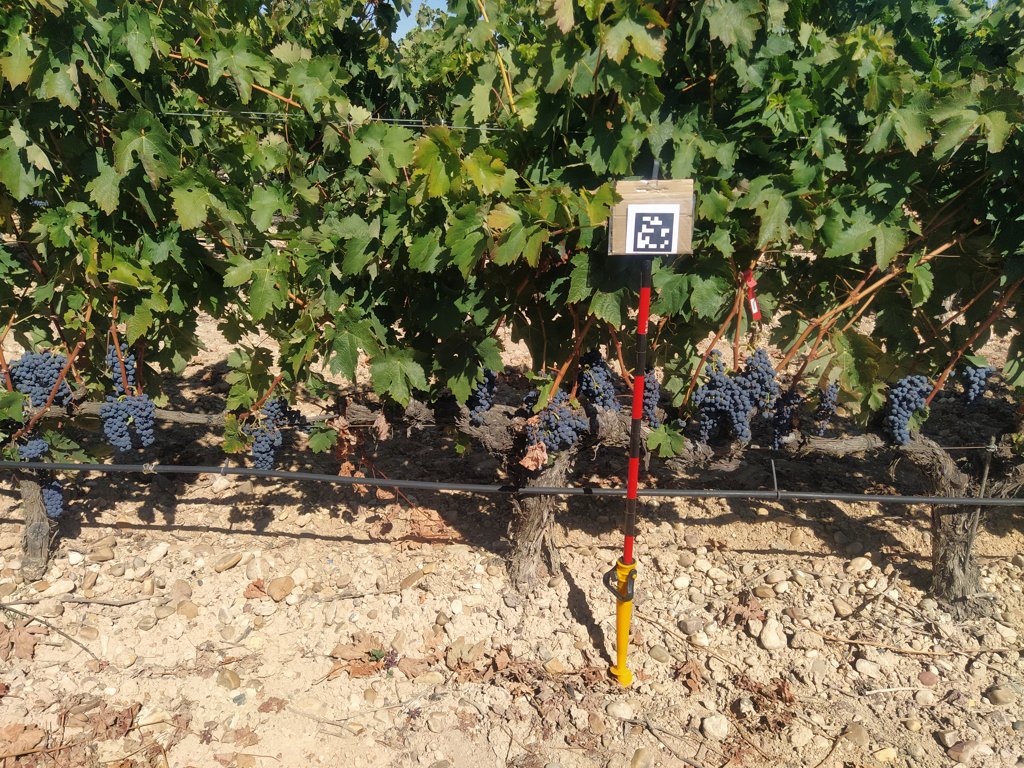
Berries visible: 881
Grape clusters: 19